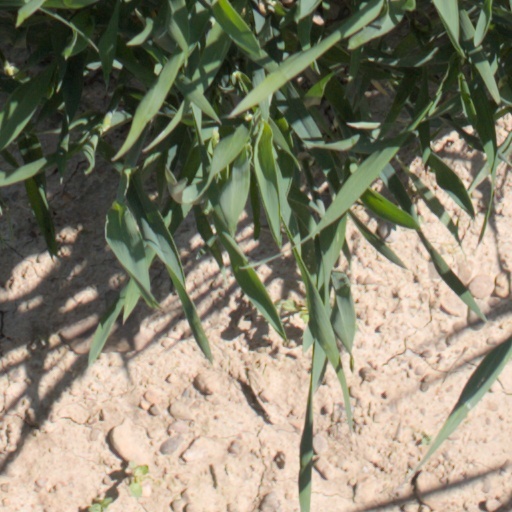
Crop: wheat